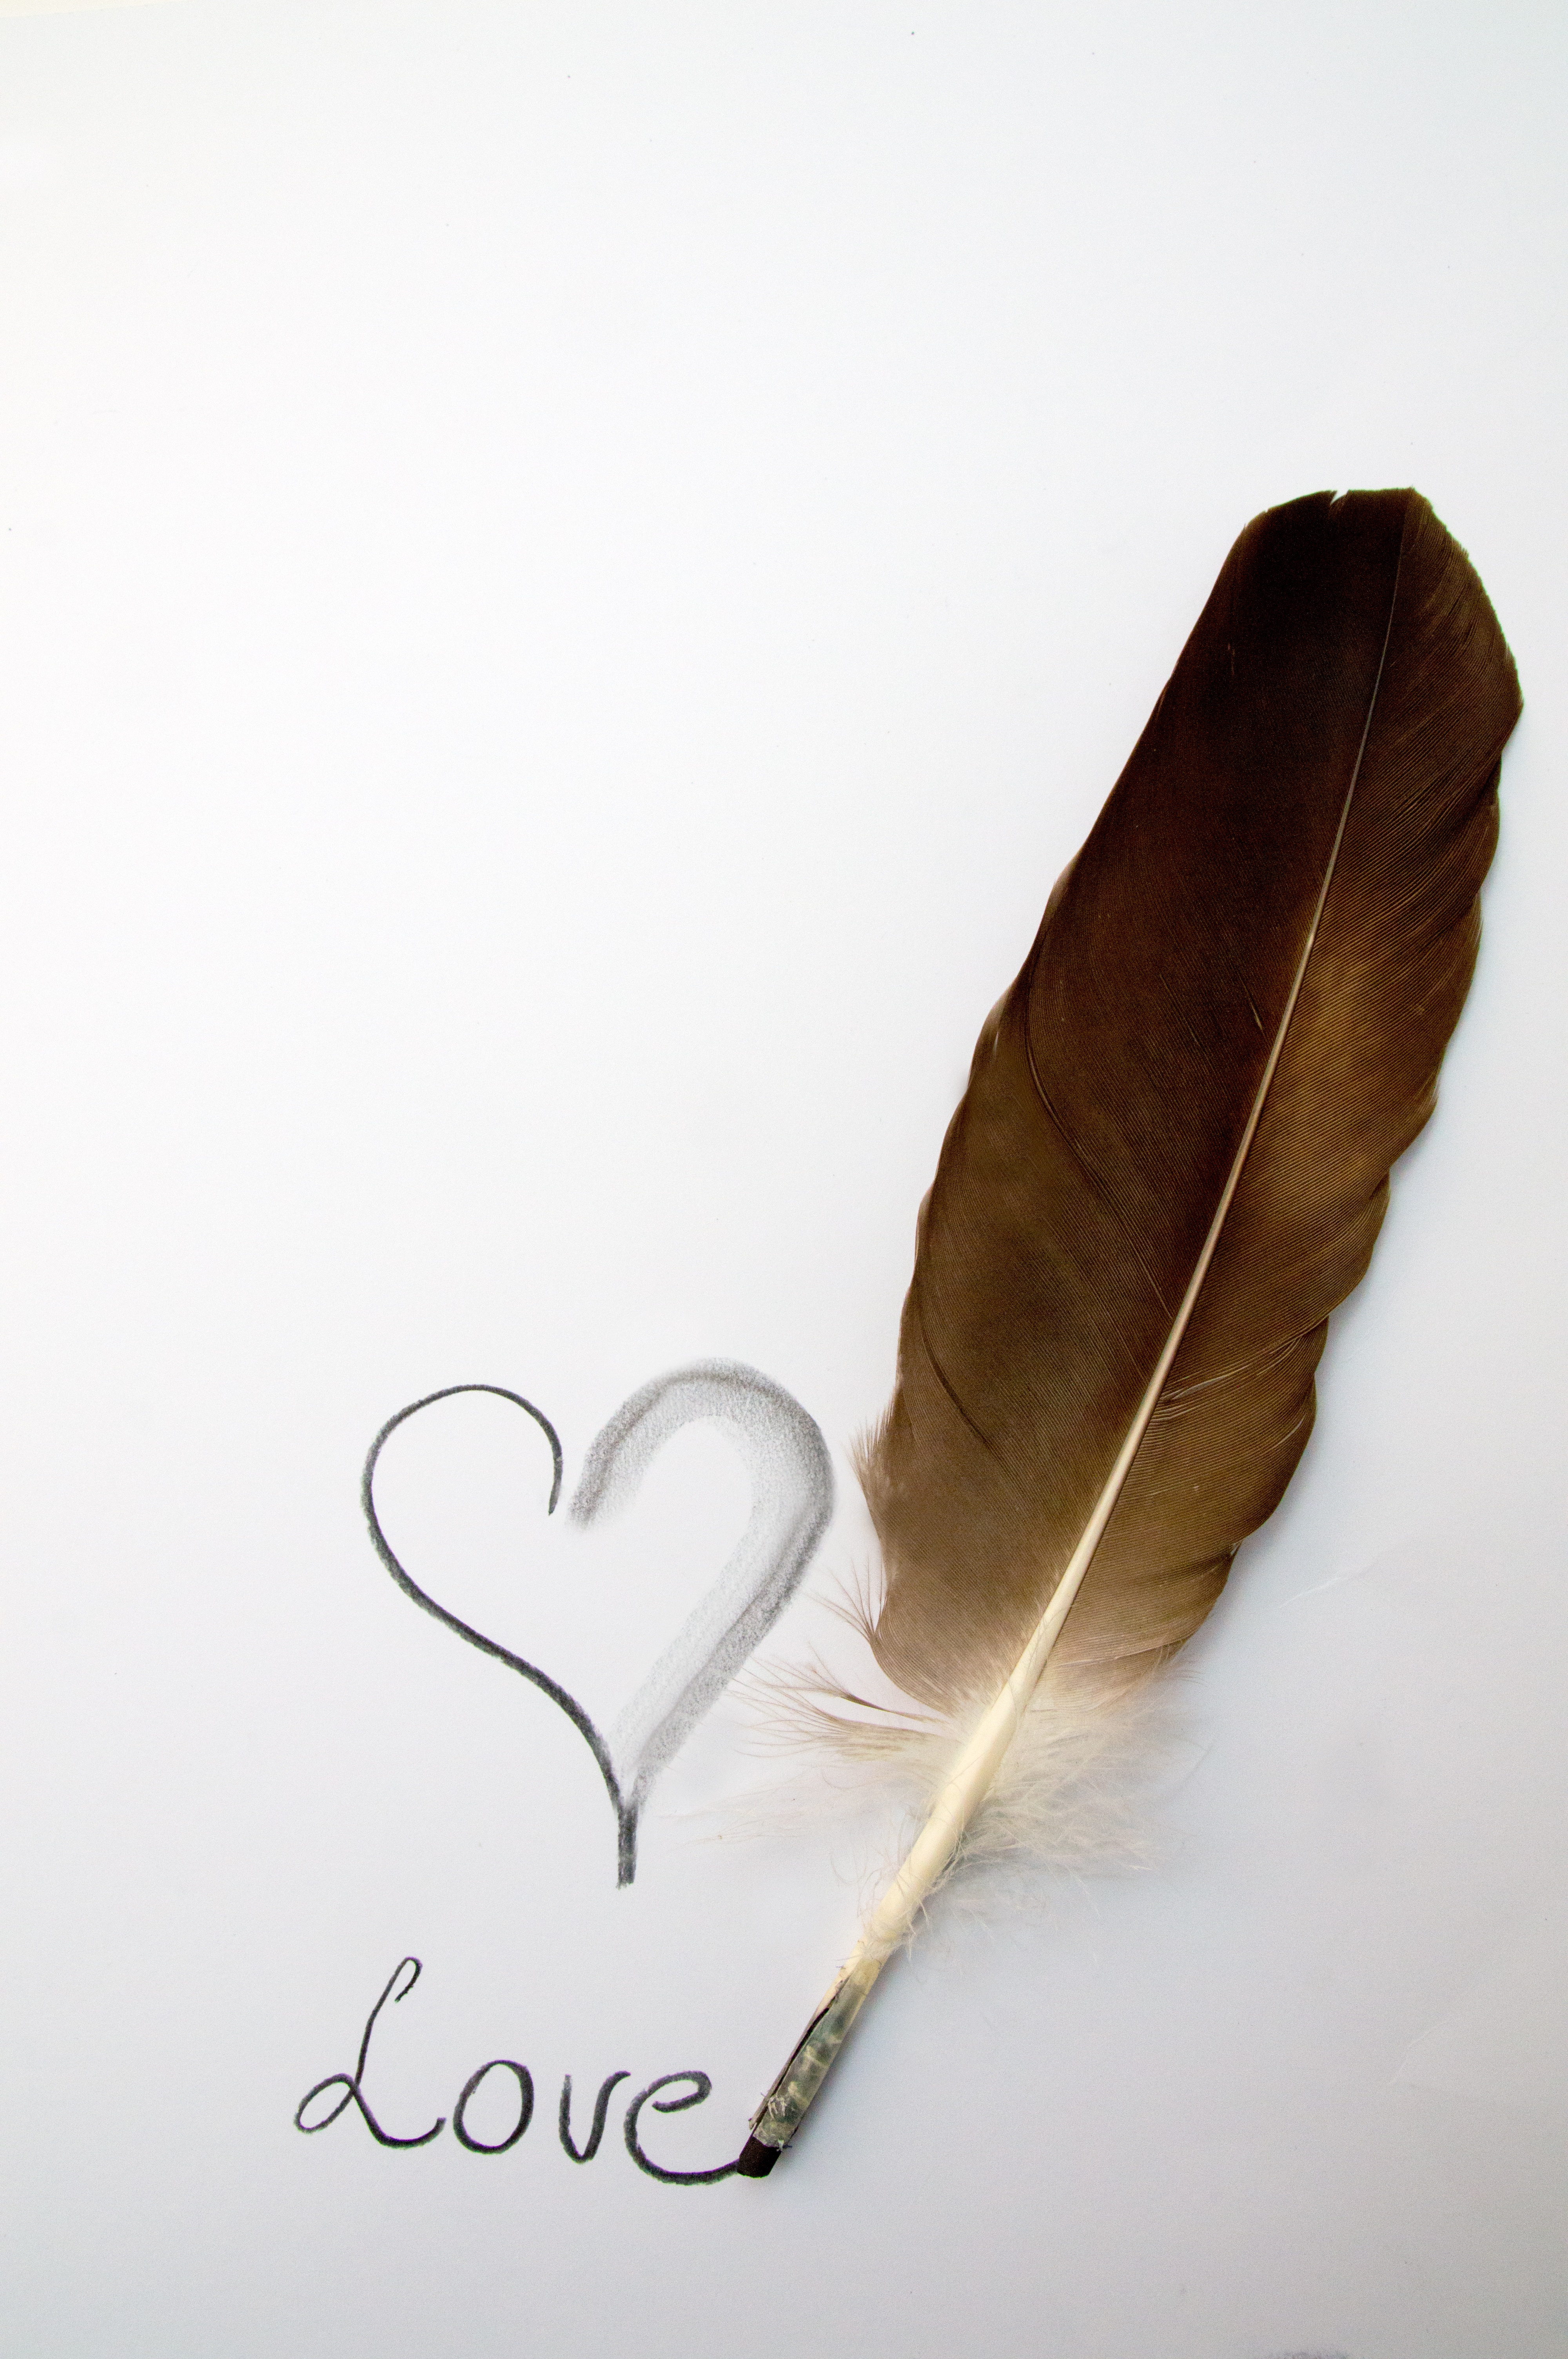
bird, wing, leaf, love, heart, spring, brown, feather, material, charcoal drawing, fashion accessory